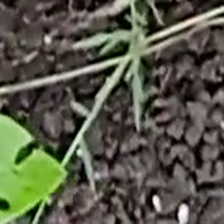
Weed species: Harali_(Cynodon_dactylon)